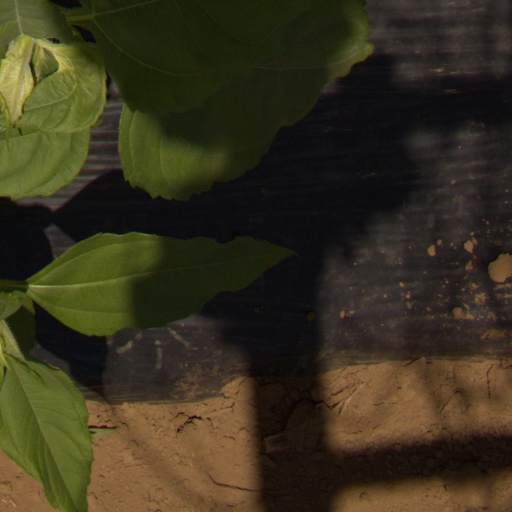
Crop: Jerusalem artichoke